Stone Cottage

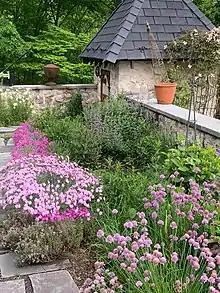

The Stone Cottage is a 2006 Country-French inspired home near Cumberland, Maryland, designed and built by Kelly L. Moran.